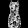
Label: Dress